Science and invention in Birmingham

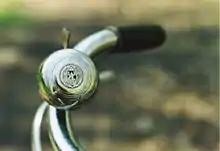
The bicycle bell was invented by John Richard Dedicoat and his patents appear as early as 1877.

1868: C. H. Gould patents a British stapler, although it remains unclear as to how different this is from U.S. patents of the same age.